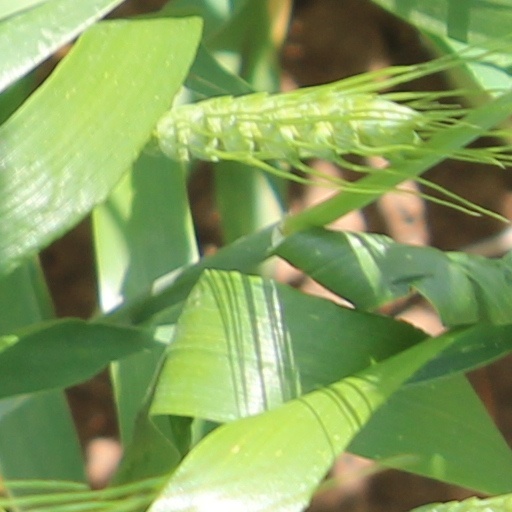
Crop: wheat